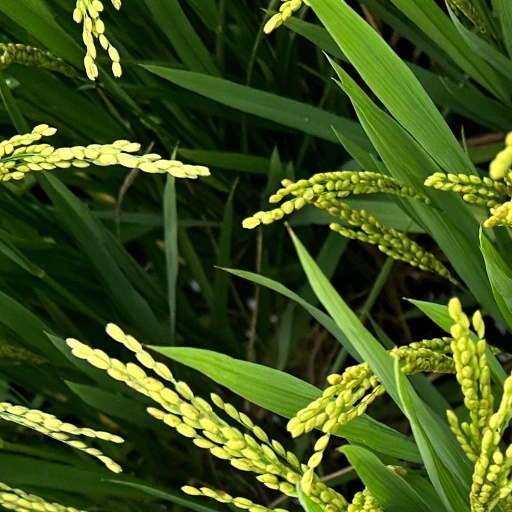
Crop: rice